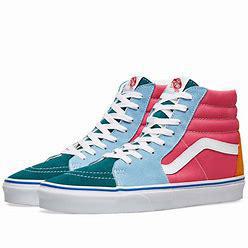
Brand: Vans
Model: UA SK8 Hi